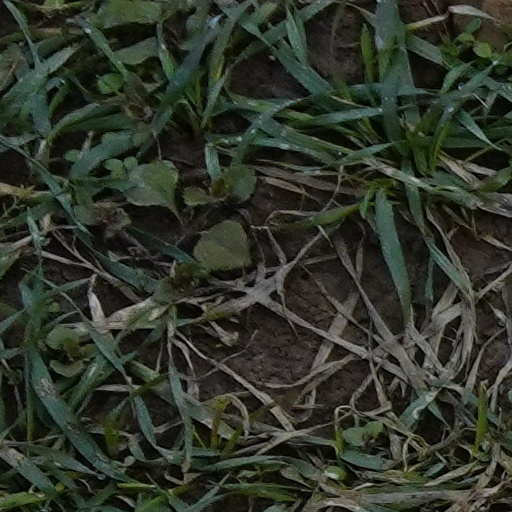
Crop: wheat